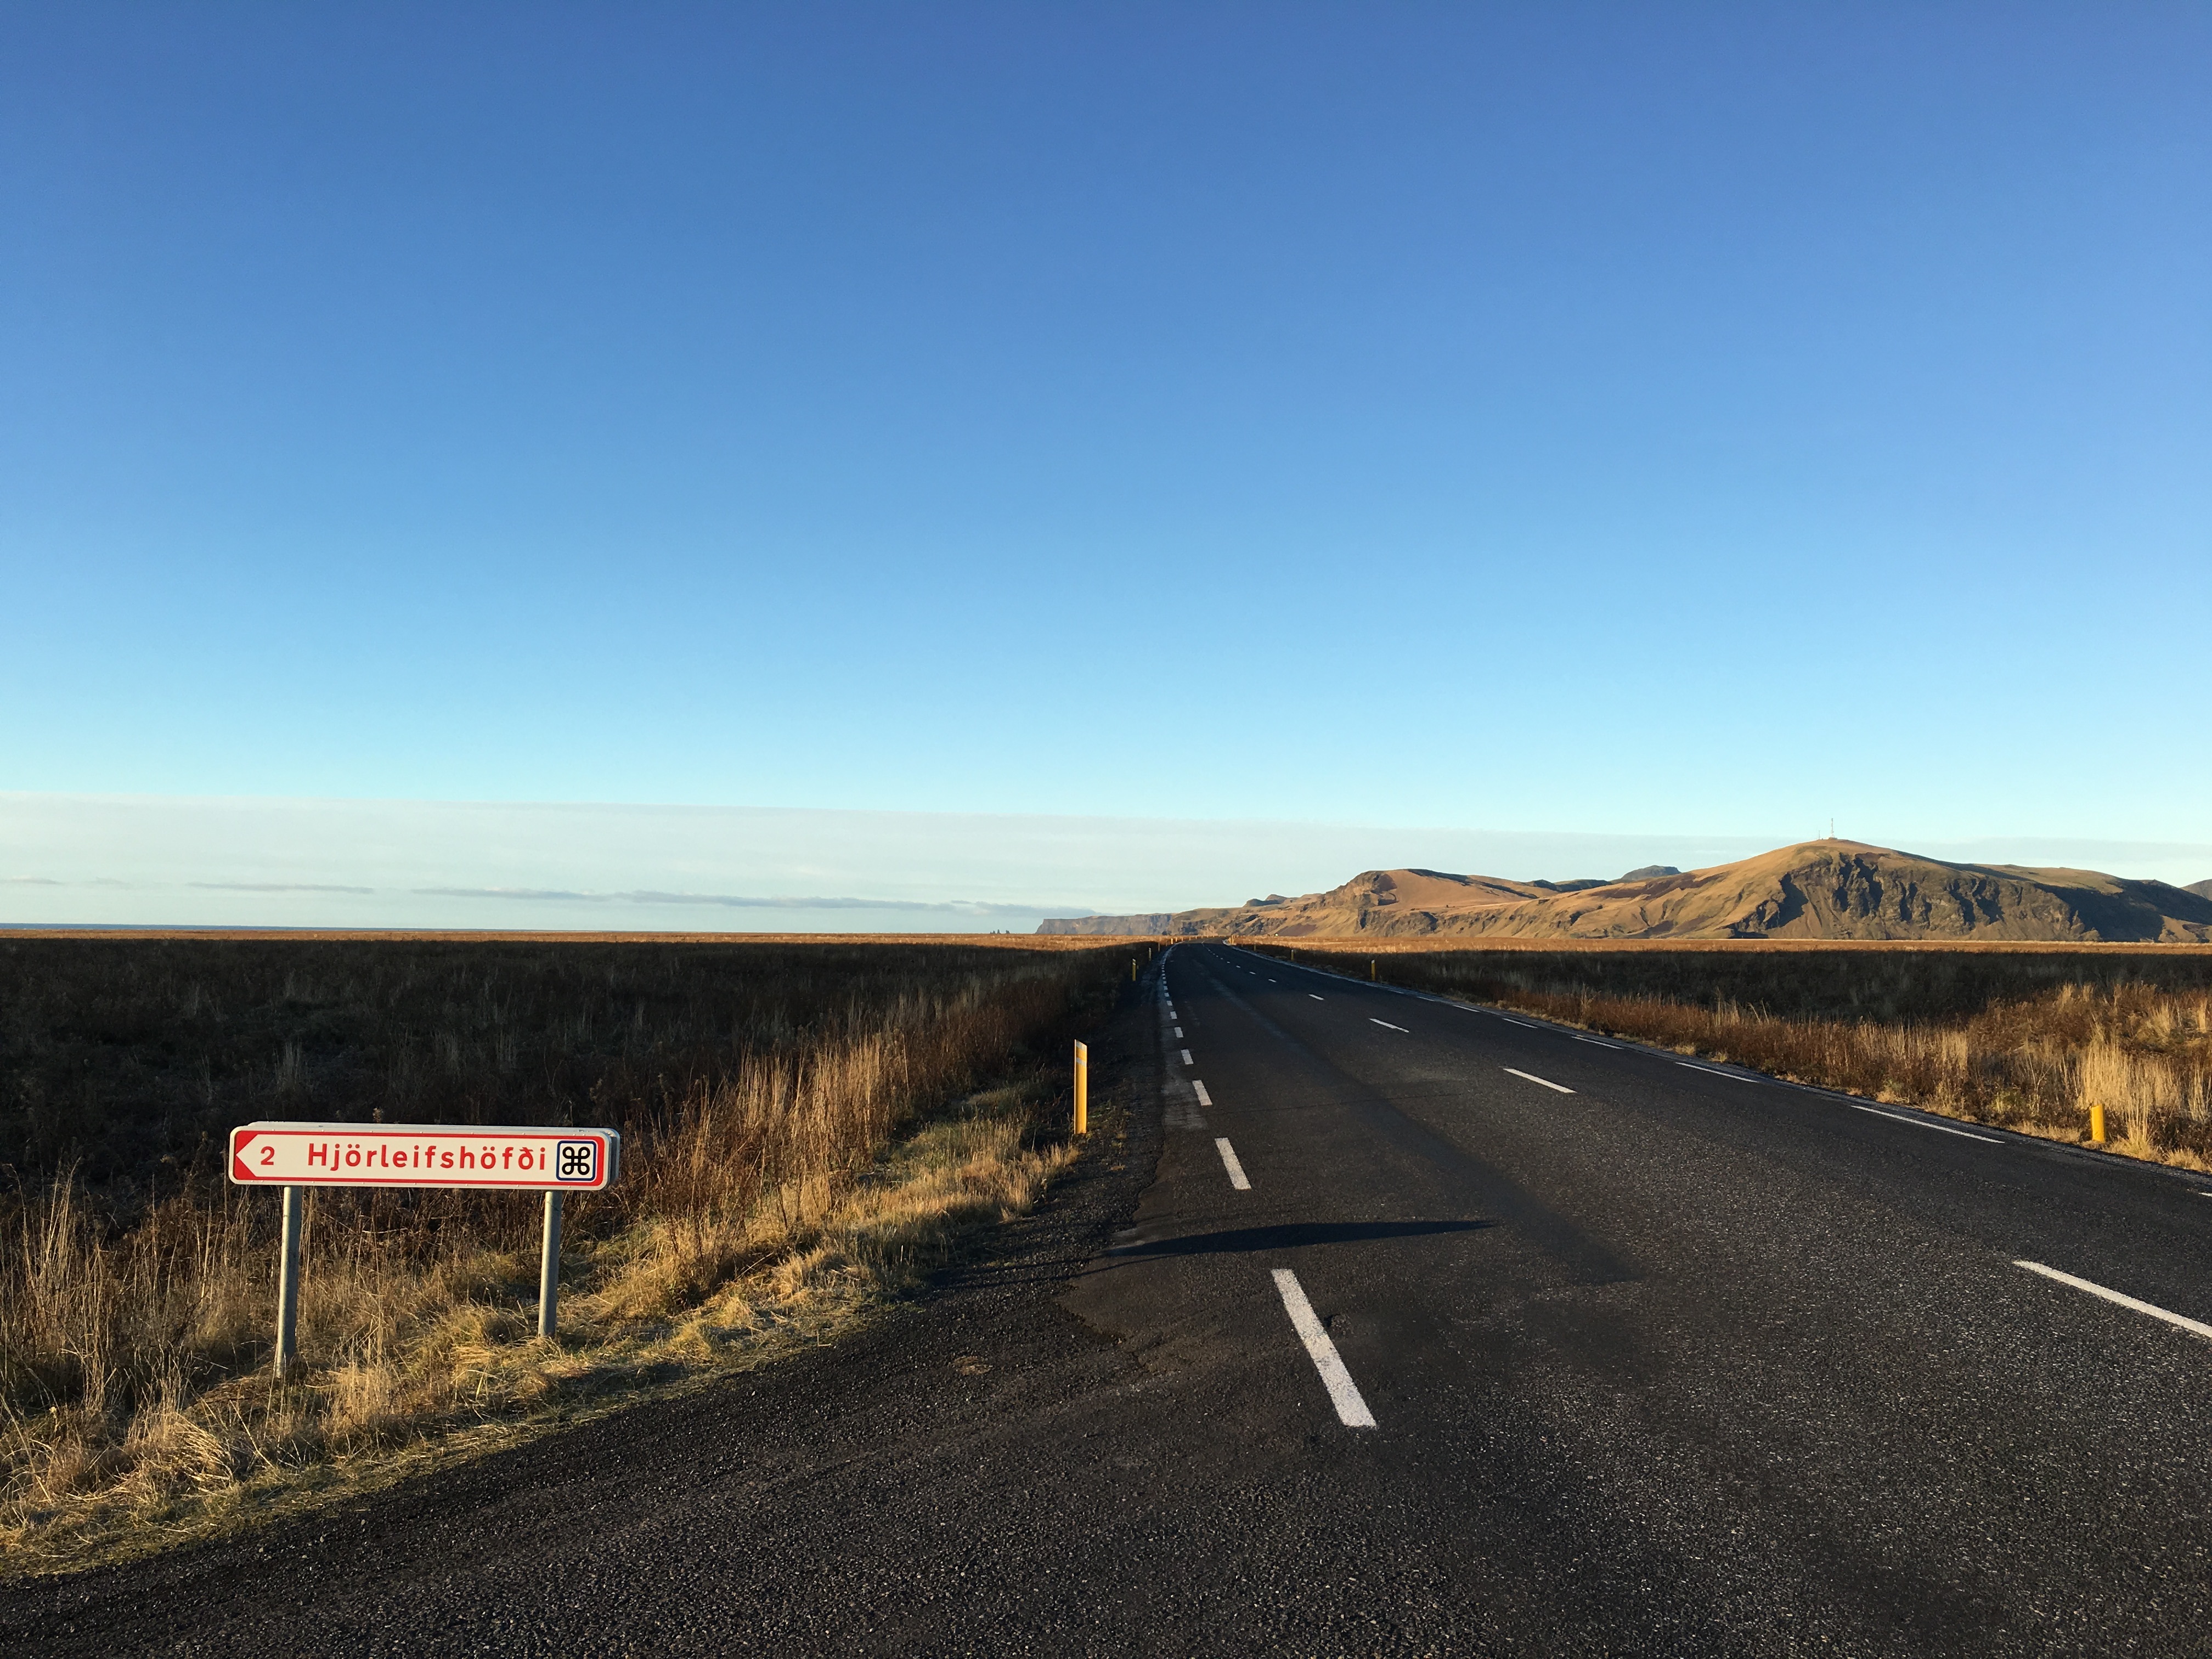
landscape, horizon, mountain, road, hill, highway, asphalt, iceland, road trip, infrastructure, loneliness, rural area, natural environment